Moheyan

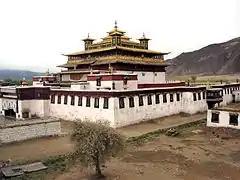
The main building of Samye

After teaching in the area of Dunhuang, Moheyan was invited by Trisong Detsen of the Tibetan Empire to settle at Samye, then the center of emerging Tibetan Buddhism. Moheyan promulgated a variety of Chan Buddhism and disseminated teachings from Samye where he attracted a considerable number of followers.